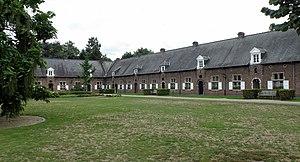
Aarschot, ville de Flandre (prov. de Brabant-Flamand, Belgique). Béguinage. Maisonnettes de béguines, originellement du XVIIe siècle, reconstruites à l'identique après leur destruction pendant la deuxième guerre mondiale, formant la face est (à gauche sur la photo) et sud (à droite) du quadrilatère que constituait autrefois le dries (=pleine arborée centrale) du béguinage.
Le béguinage d'Aarschot était un béguinage du Brabant flamand, situé à Aarschot, en Belgique. Il fut fondé au XIIIᵉ siècle, ayant compté au XVIIIᵉ siècle une centaine de béguines, fut détruit en 1944 et en partie reconstruit à l'identique.
Un béguinage est un lieu où vivait une communauté religieuse laïque de béguines. Les logements étaient généralement regroupés en une ou deux rangées de petites maisons reliées par des coursives, le tout habituellement réuni autour d'une cour, où se trouvait un jardin, et d'une chapelle. Ils formaient de véritables villages dans la ville et ont été particulièrement nombreux en Flandre et aux Pays-Bas.
Le terme de béguinage peut désigner soit une communauté autonome de religieuses, en particulier en Europe du Nord, soit un ensemble de bâtiments intégrés, généralement construits autour d'une cour arborée, hébergeant une telle communauté, et comprenant non seulement les installations domestiques et monastiques, mais aussi des ateliers utilisés par la communauté, et une infirmerie.